Swiss Seismological Service

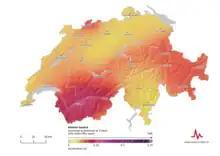
Seismic Hazard Map, Switzerland

In comparison with other European countries Switzerland faces a medium seismic hazard, but there are regional differences: In Valais, Basel, the St. Gallen Rhine Valley, Mittelbünden, the Engadine, and Central Switzerland more earthquakes are registered than in other regions. However, earthquakes may occur anytime and anywhere in Switzerland. Between 1’000 and 1’500 earthquakes a year are recorded in Switzerland and its immediate neighboring countries. Actually, between 10 and 20 quakes a year are strong enough to be felt by citizens, usually those with a magnitude of 2.5 or above.